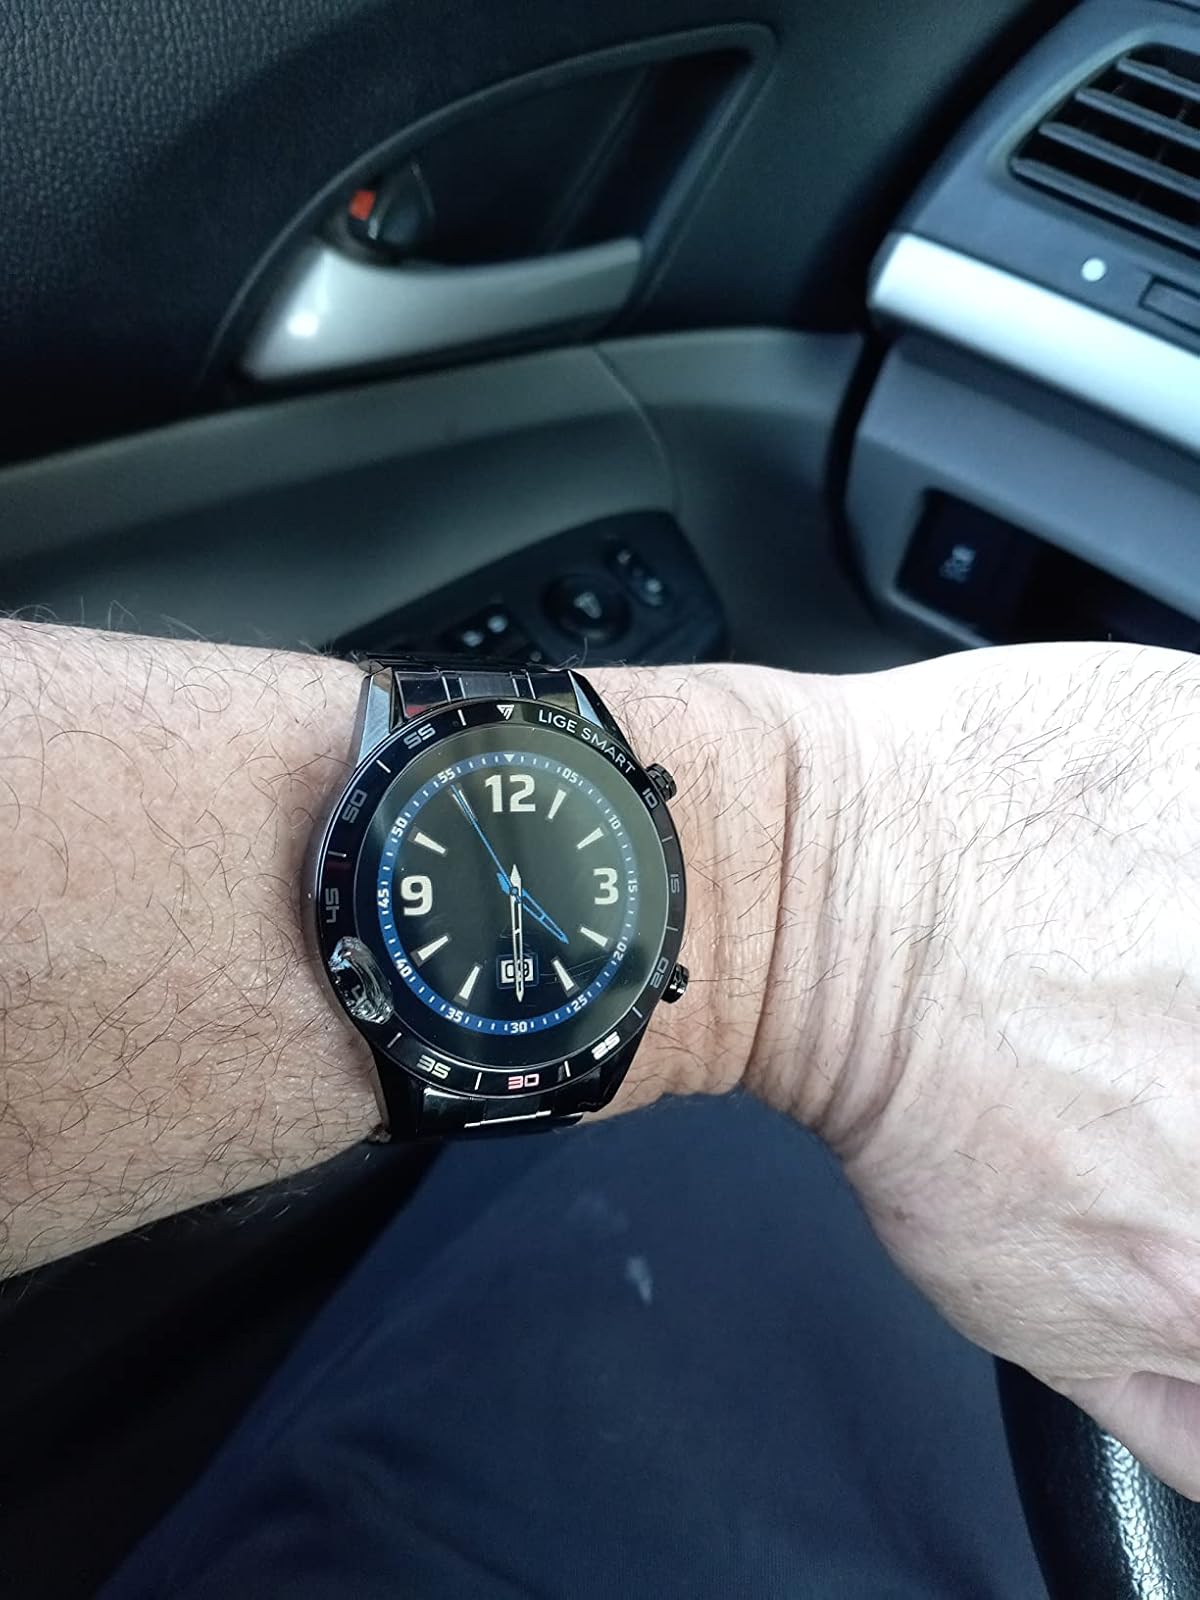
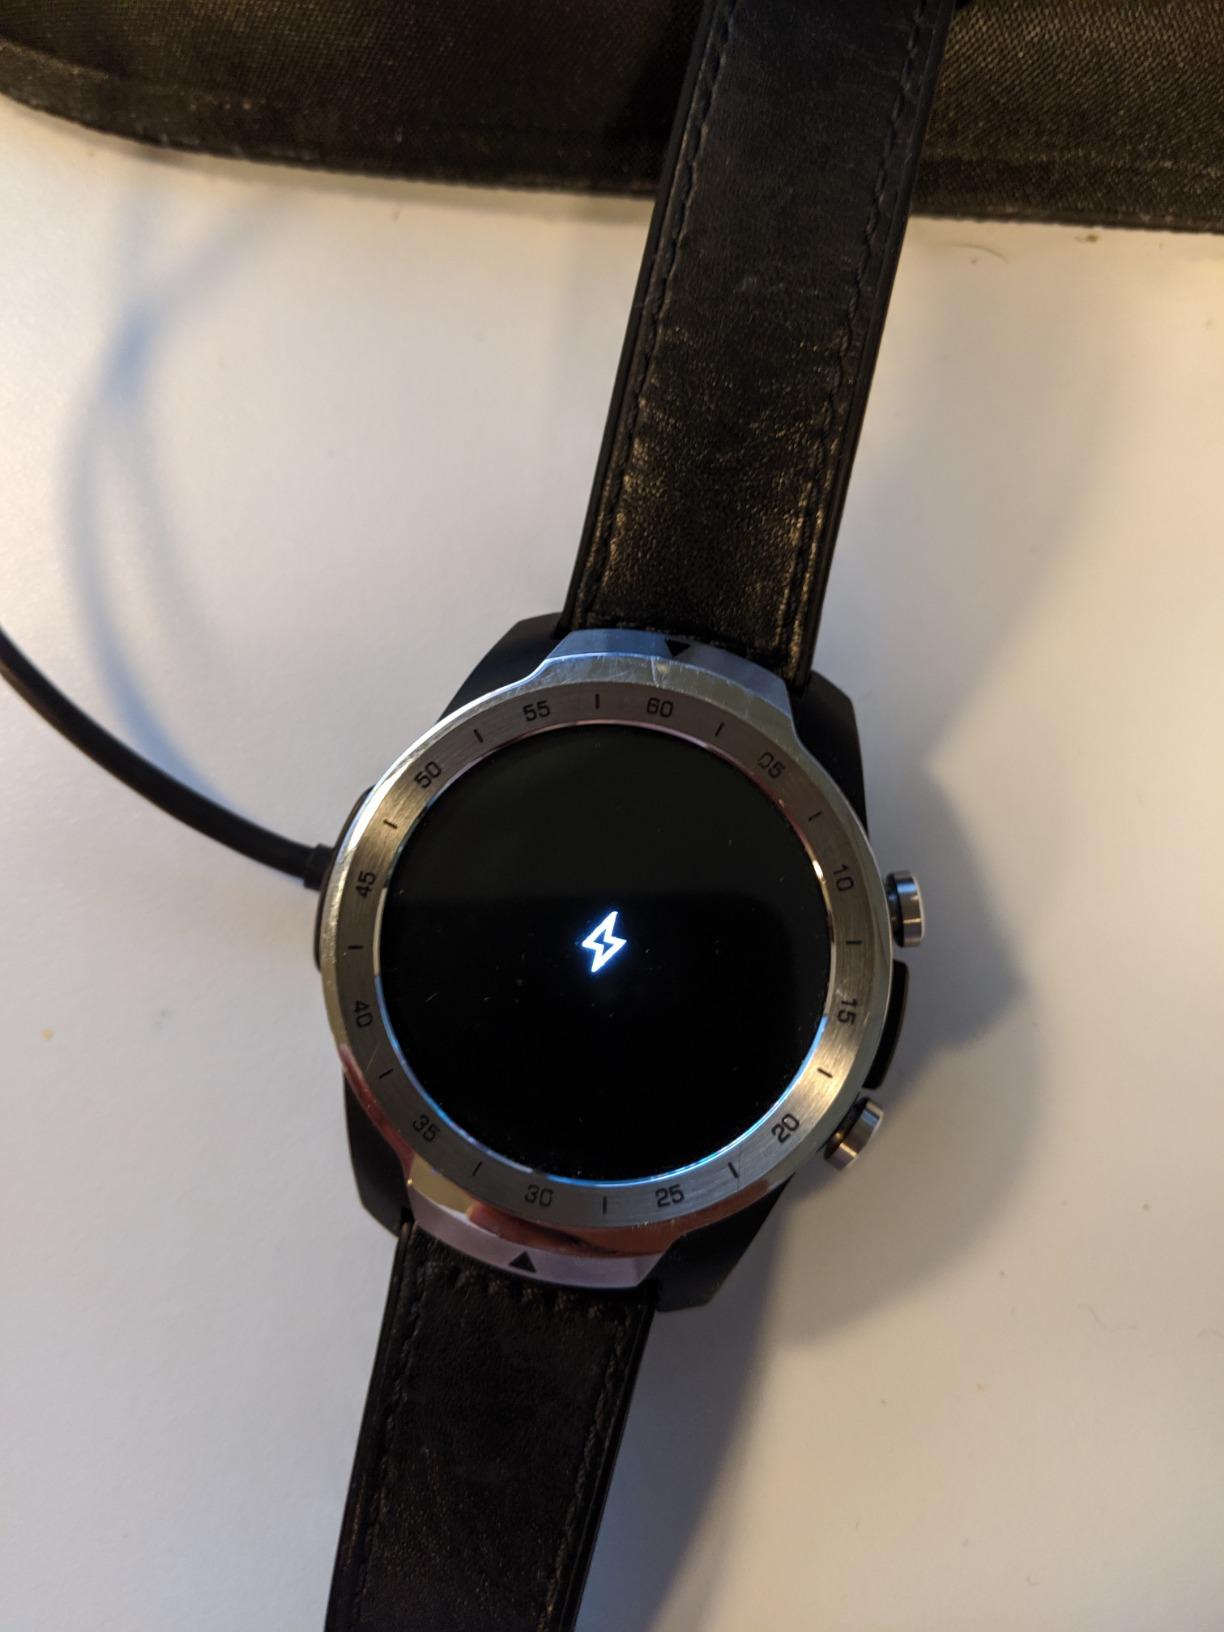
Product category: smartwatch
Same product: no